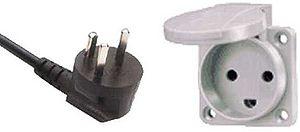
Une prise électrique est un connecteur permettant de relier les appareils domestiques ou industriels au réseau électrique, par enfichage sur des socles électriques. Les différents types de prises du domaine domestique sont données ici ; pour les équipements domestique ou industriel léger voir la norme CEI 60320, pour les prises du domaine industriel voir la norme CEI 60309.